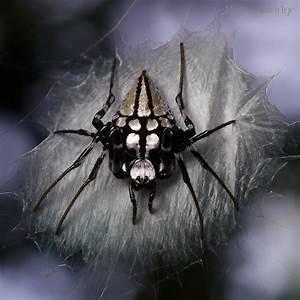
spider